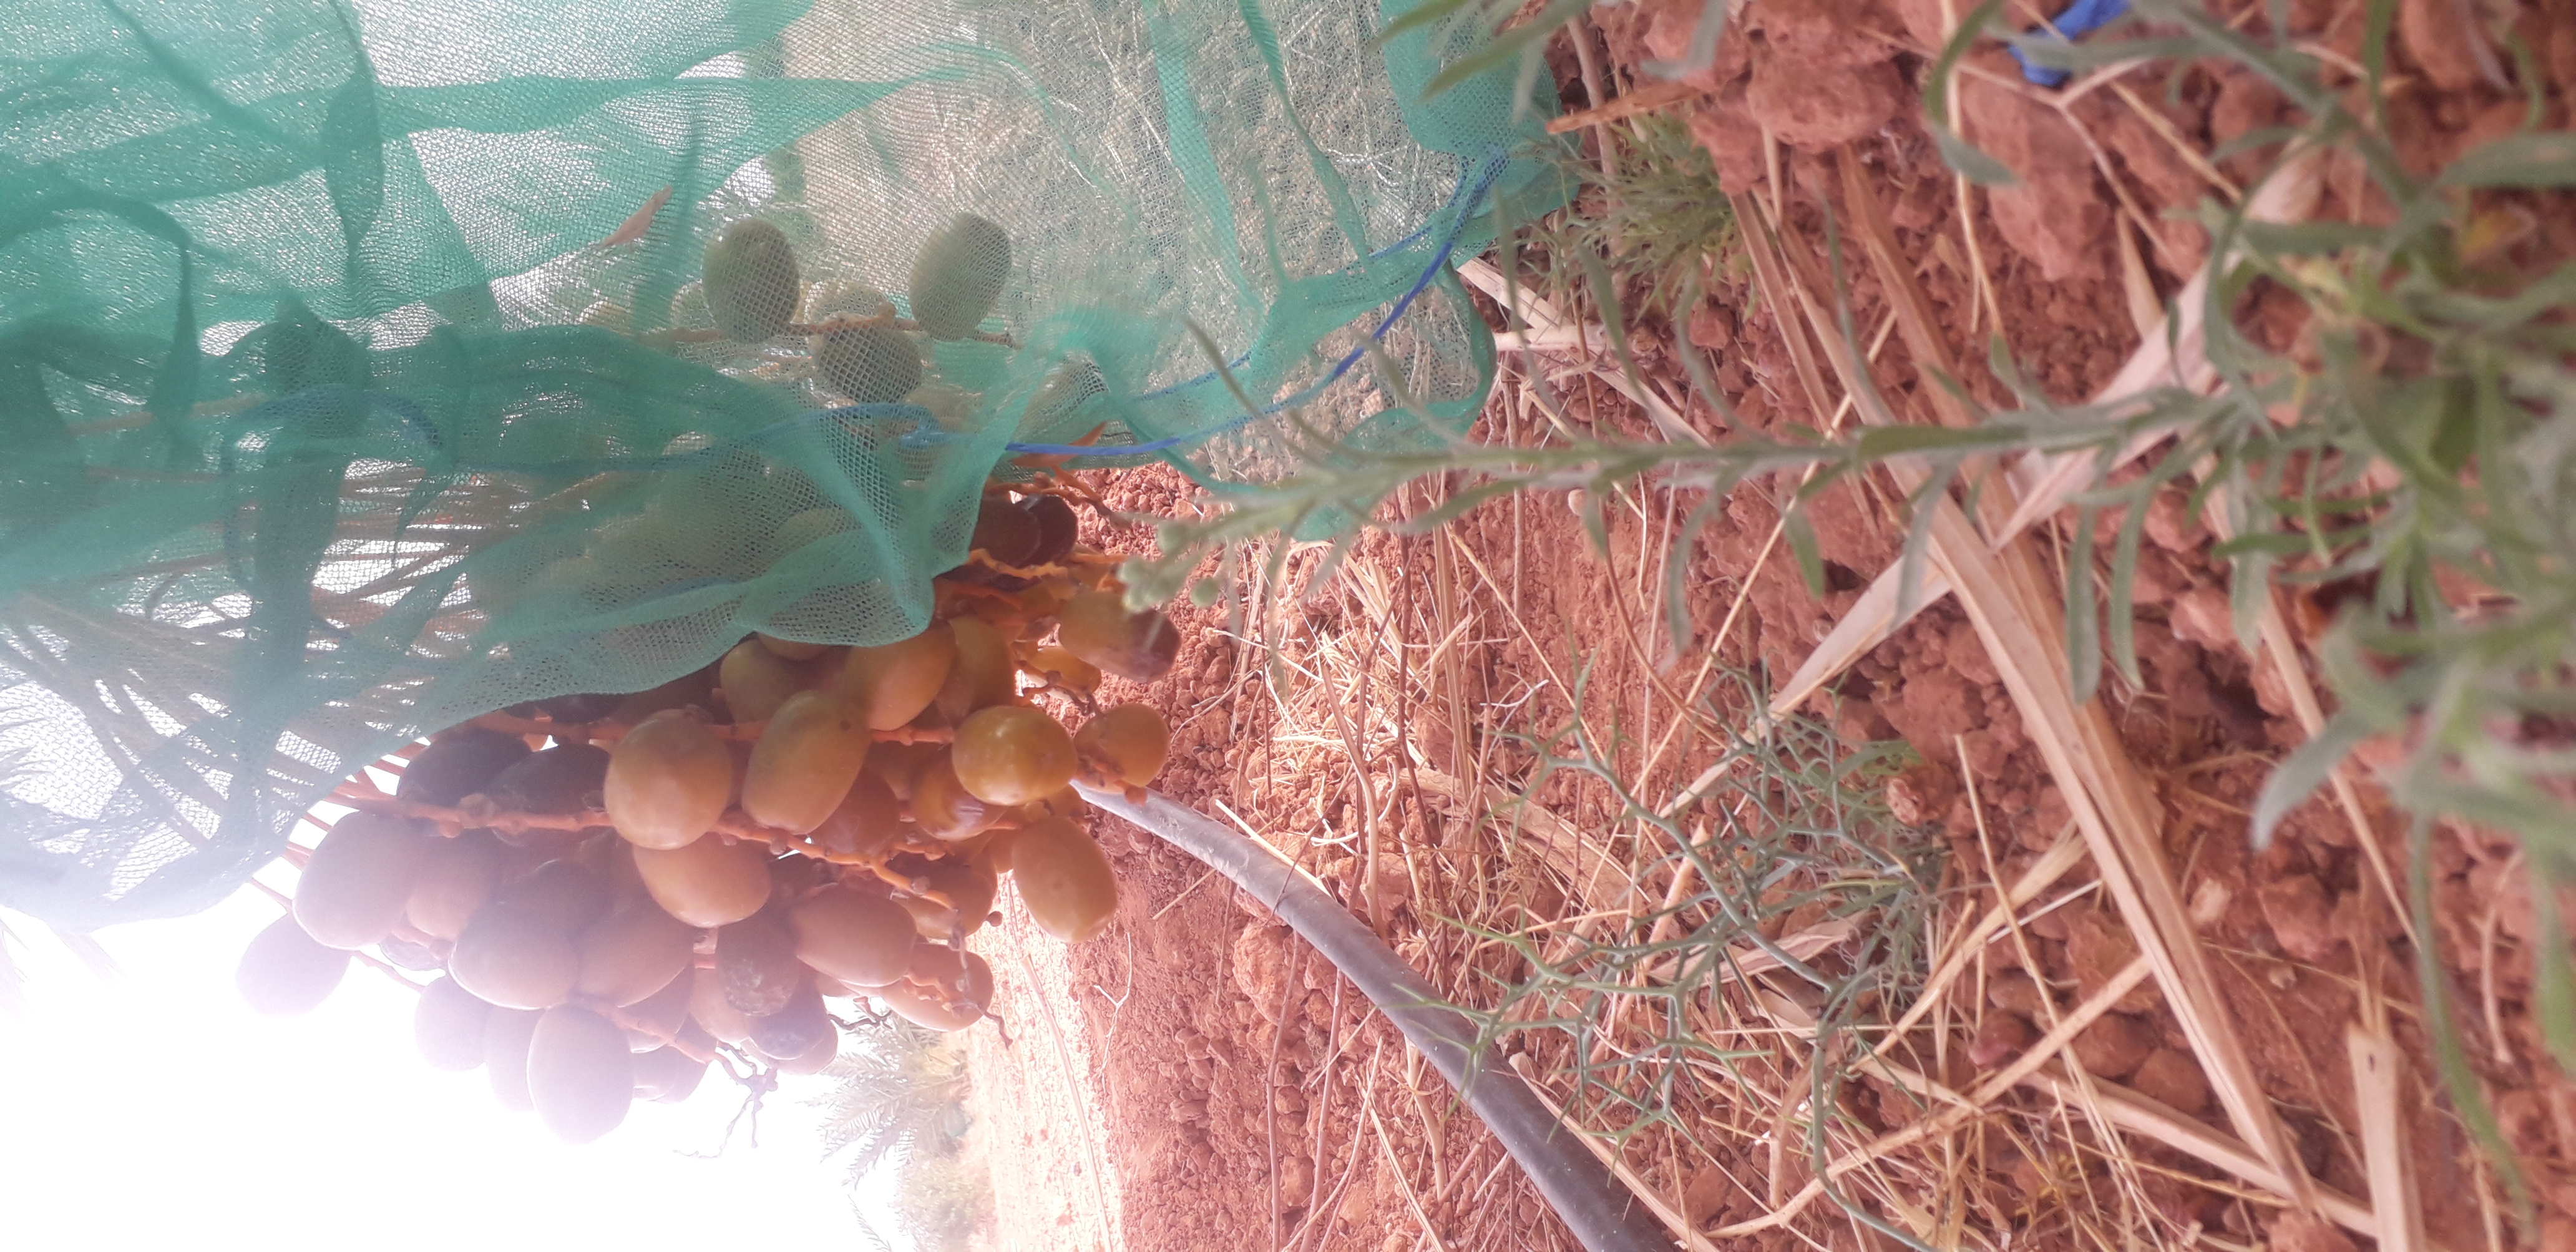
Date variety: Boufagous